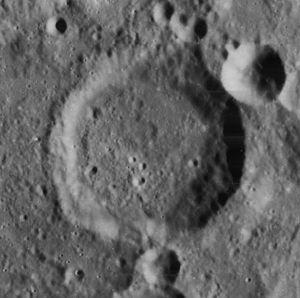
Almanon est un cratère d'impact sur la face visible de la Lune. Le nom fut officiellement adopté par l'Union astronomique internationale en 1935, en référence à Al-Ma’mūn.